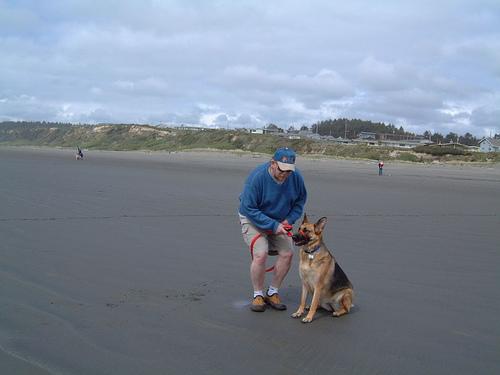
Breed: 211-n000018-German_shepherd